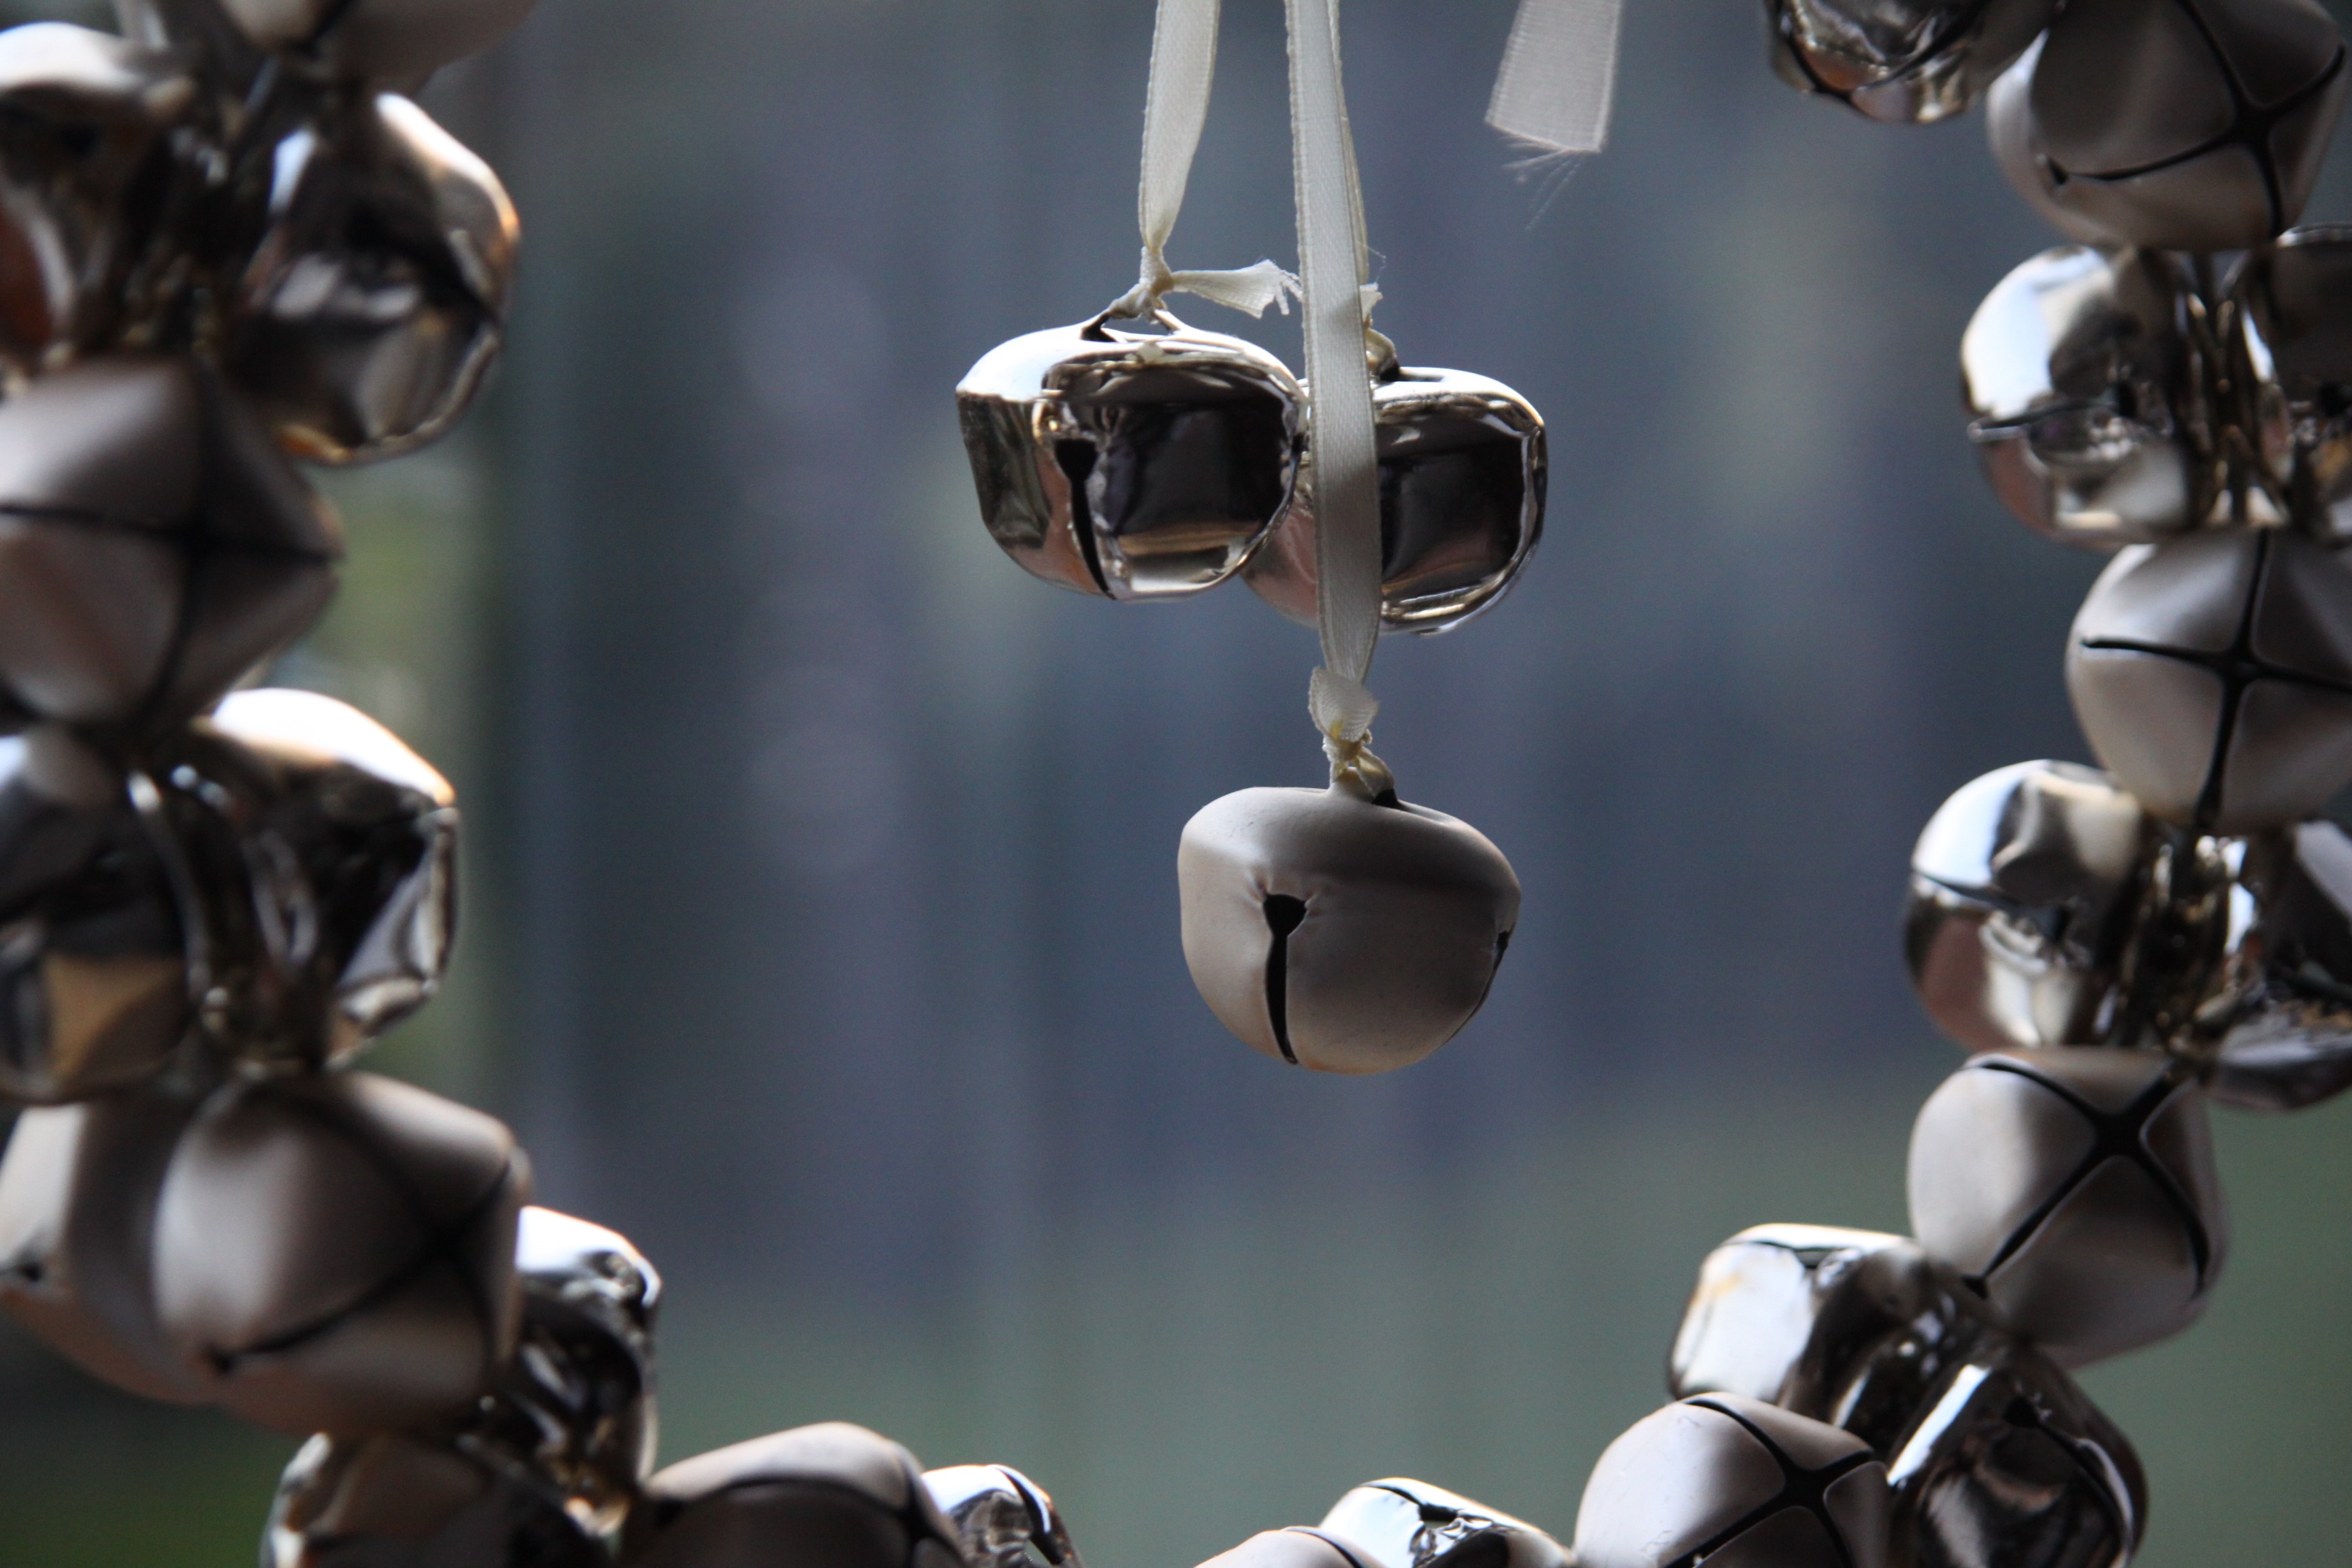
bell, decoration, machine, christmas, wreath, robot, ring the bell